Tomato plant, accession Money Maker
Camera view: bottom (45 deg); turntable rotation: 90 degrees
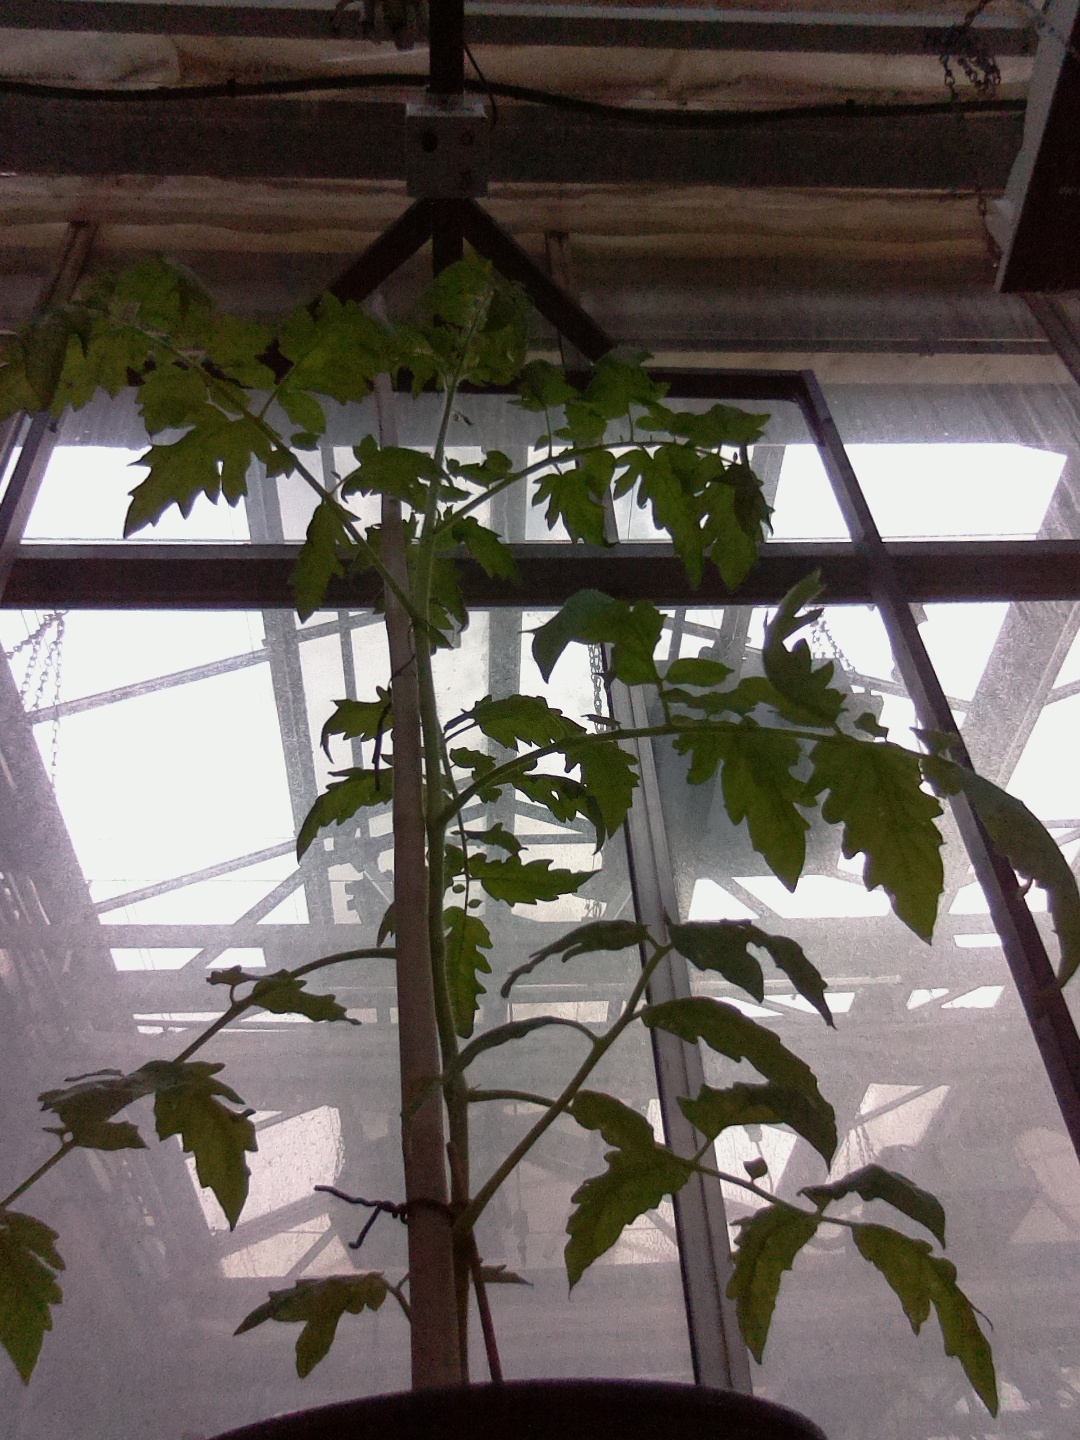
BBCH growth stage 52: 2 inflorescences visible